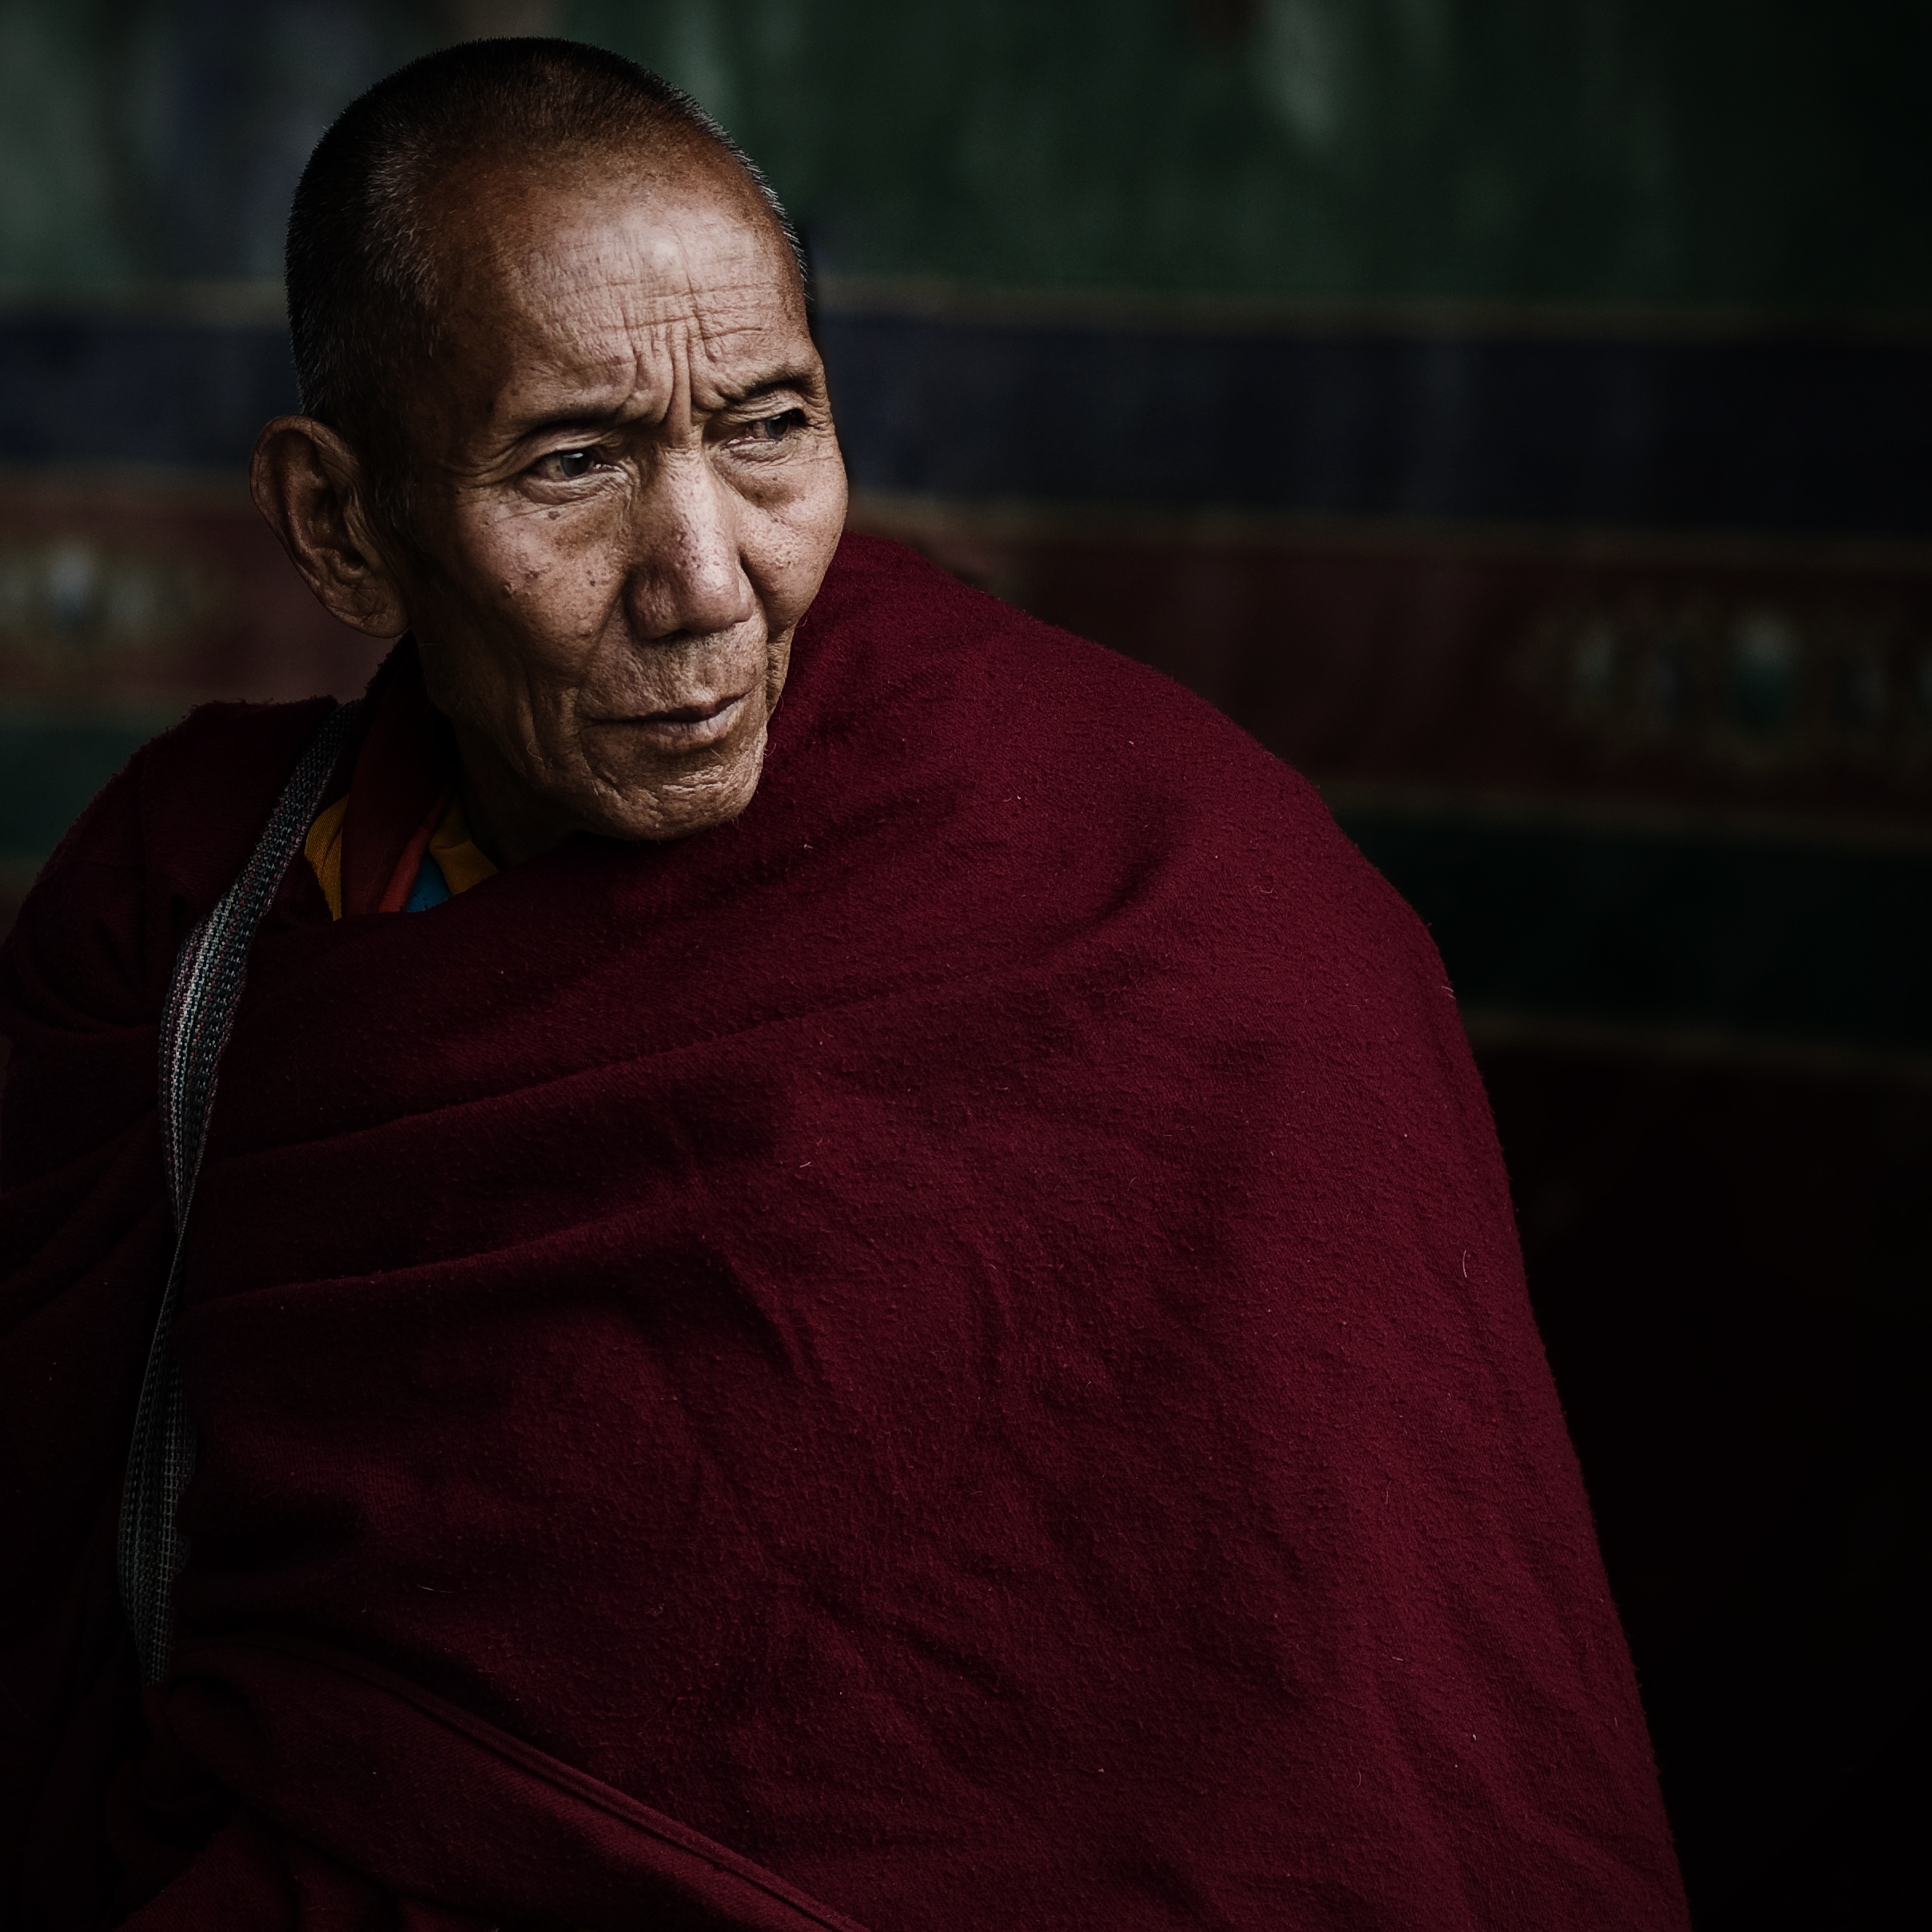
man, person, portrait, tibet, lama, china, screenshot, vicissitudes, old monk